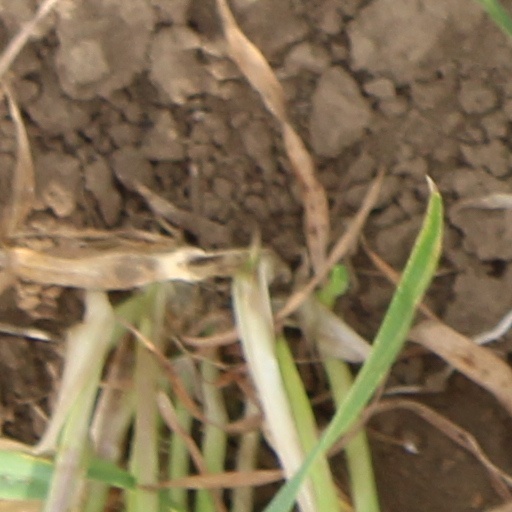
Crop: wheat